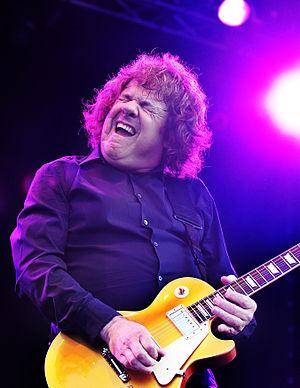
Gary Moore est un guitariste et chanteur natif d'Irlande du Nord, né le 4 avril 1952 à Belfast et mort le 6 février 2011 à Estepona en Espagne. Il utilisait souvent des sons saturés s'apparentant au hard rock, mais ses inspirations rythmiques et mélodiques sont directement issues du blues. Il est notamment connu pour sa chanson Parisienne Walkways.